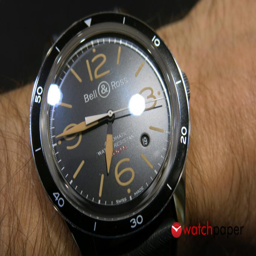
the br fits well on the wrist .